Svetlana Spajić

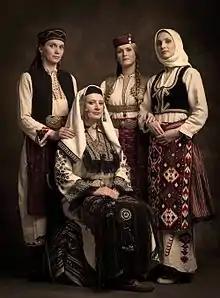
Svetlana Spajić Group

Since 1993, she is dedicated to fostering and preserving Serbian traditional culture, collecting and learning at the field, from source singers of the oldest generation. Her repertoire of Serbian archaic lore from all Serbian ethnic territories also covers the oldest traditional forms from Drina river region, like songs "na glas", "kantalica", "na bas".